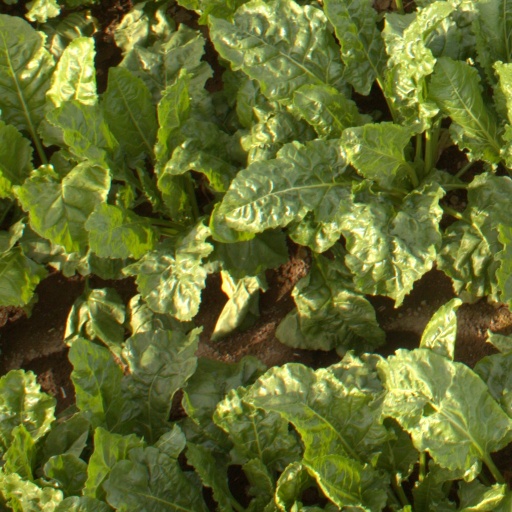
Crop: sugar beet